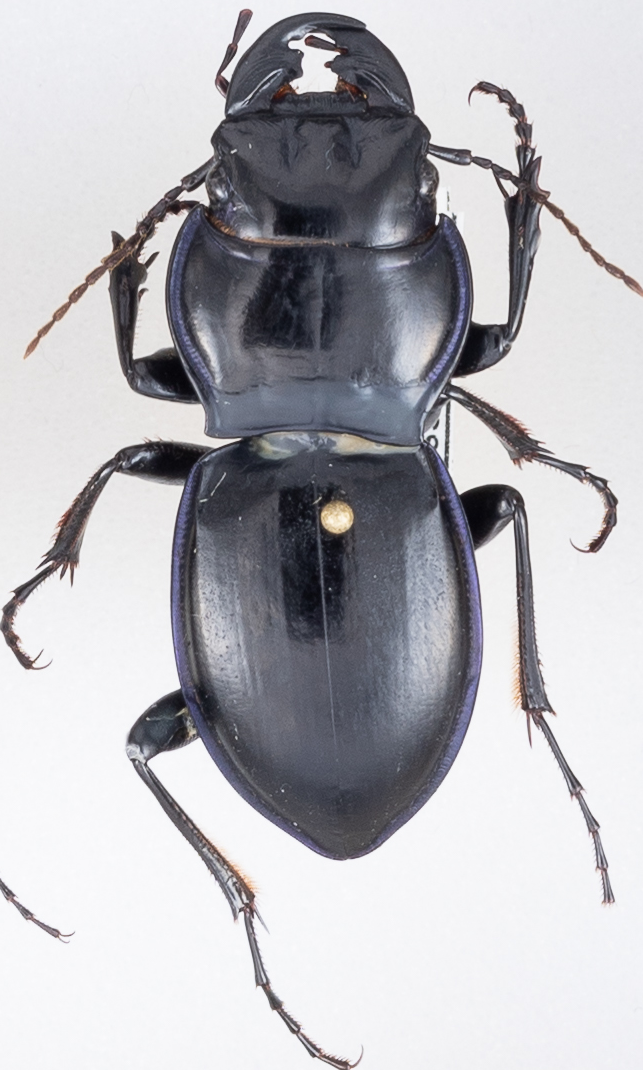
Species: Pasimachus punctulatus
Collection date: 2019-06-11
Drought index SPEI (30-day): -0.548
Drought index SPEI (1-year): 2.09
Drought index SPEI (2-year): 2.09